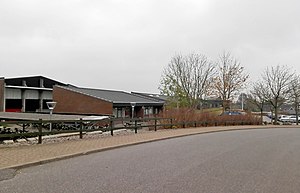
Tørrings skolehistorie
Tørring Skole
Tørring Skole
Tørrings skolehistorie går tilbage til midten af 1600-tallet. Tørring er beliggende i Hedensted Kommune.